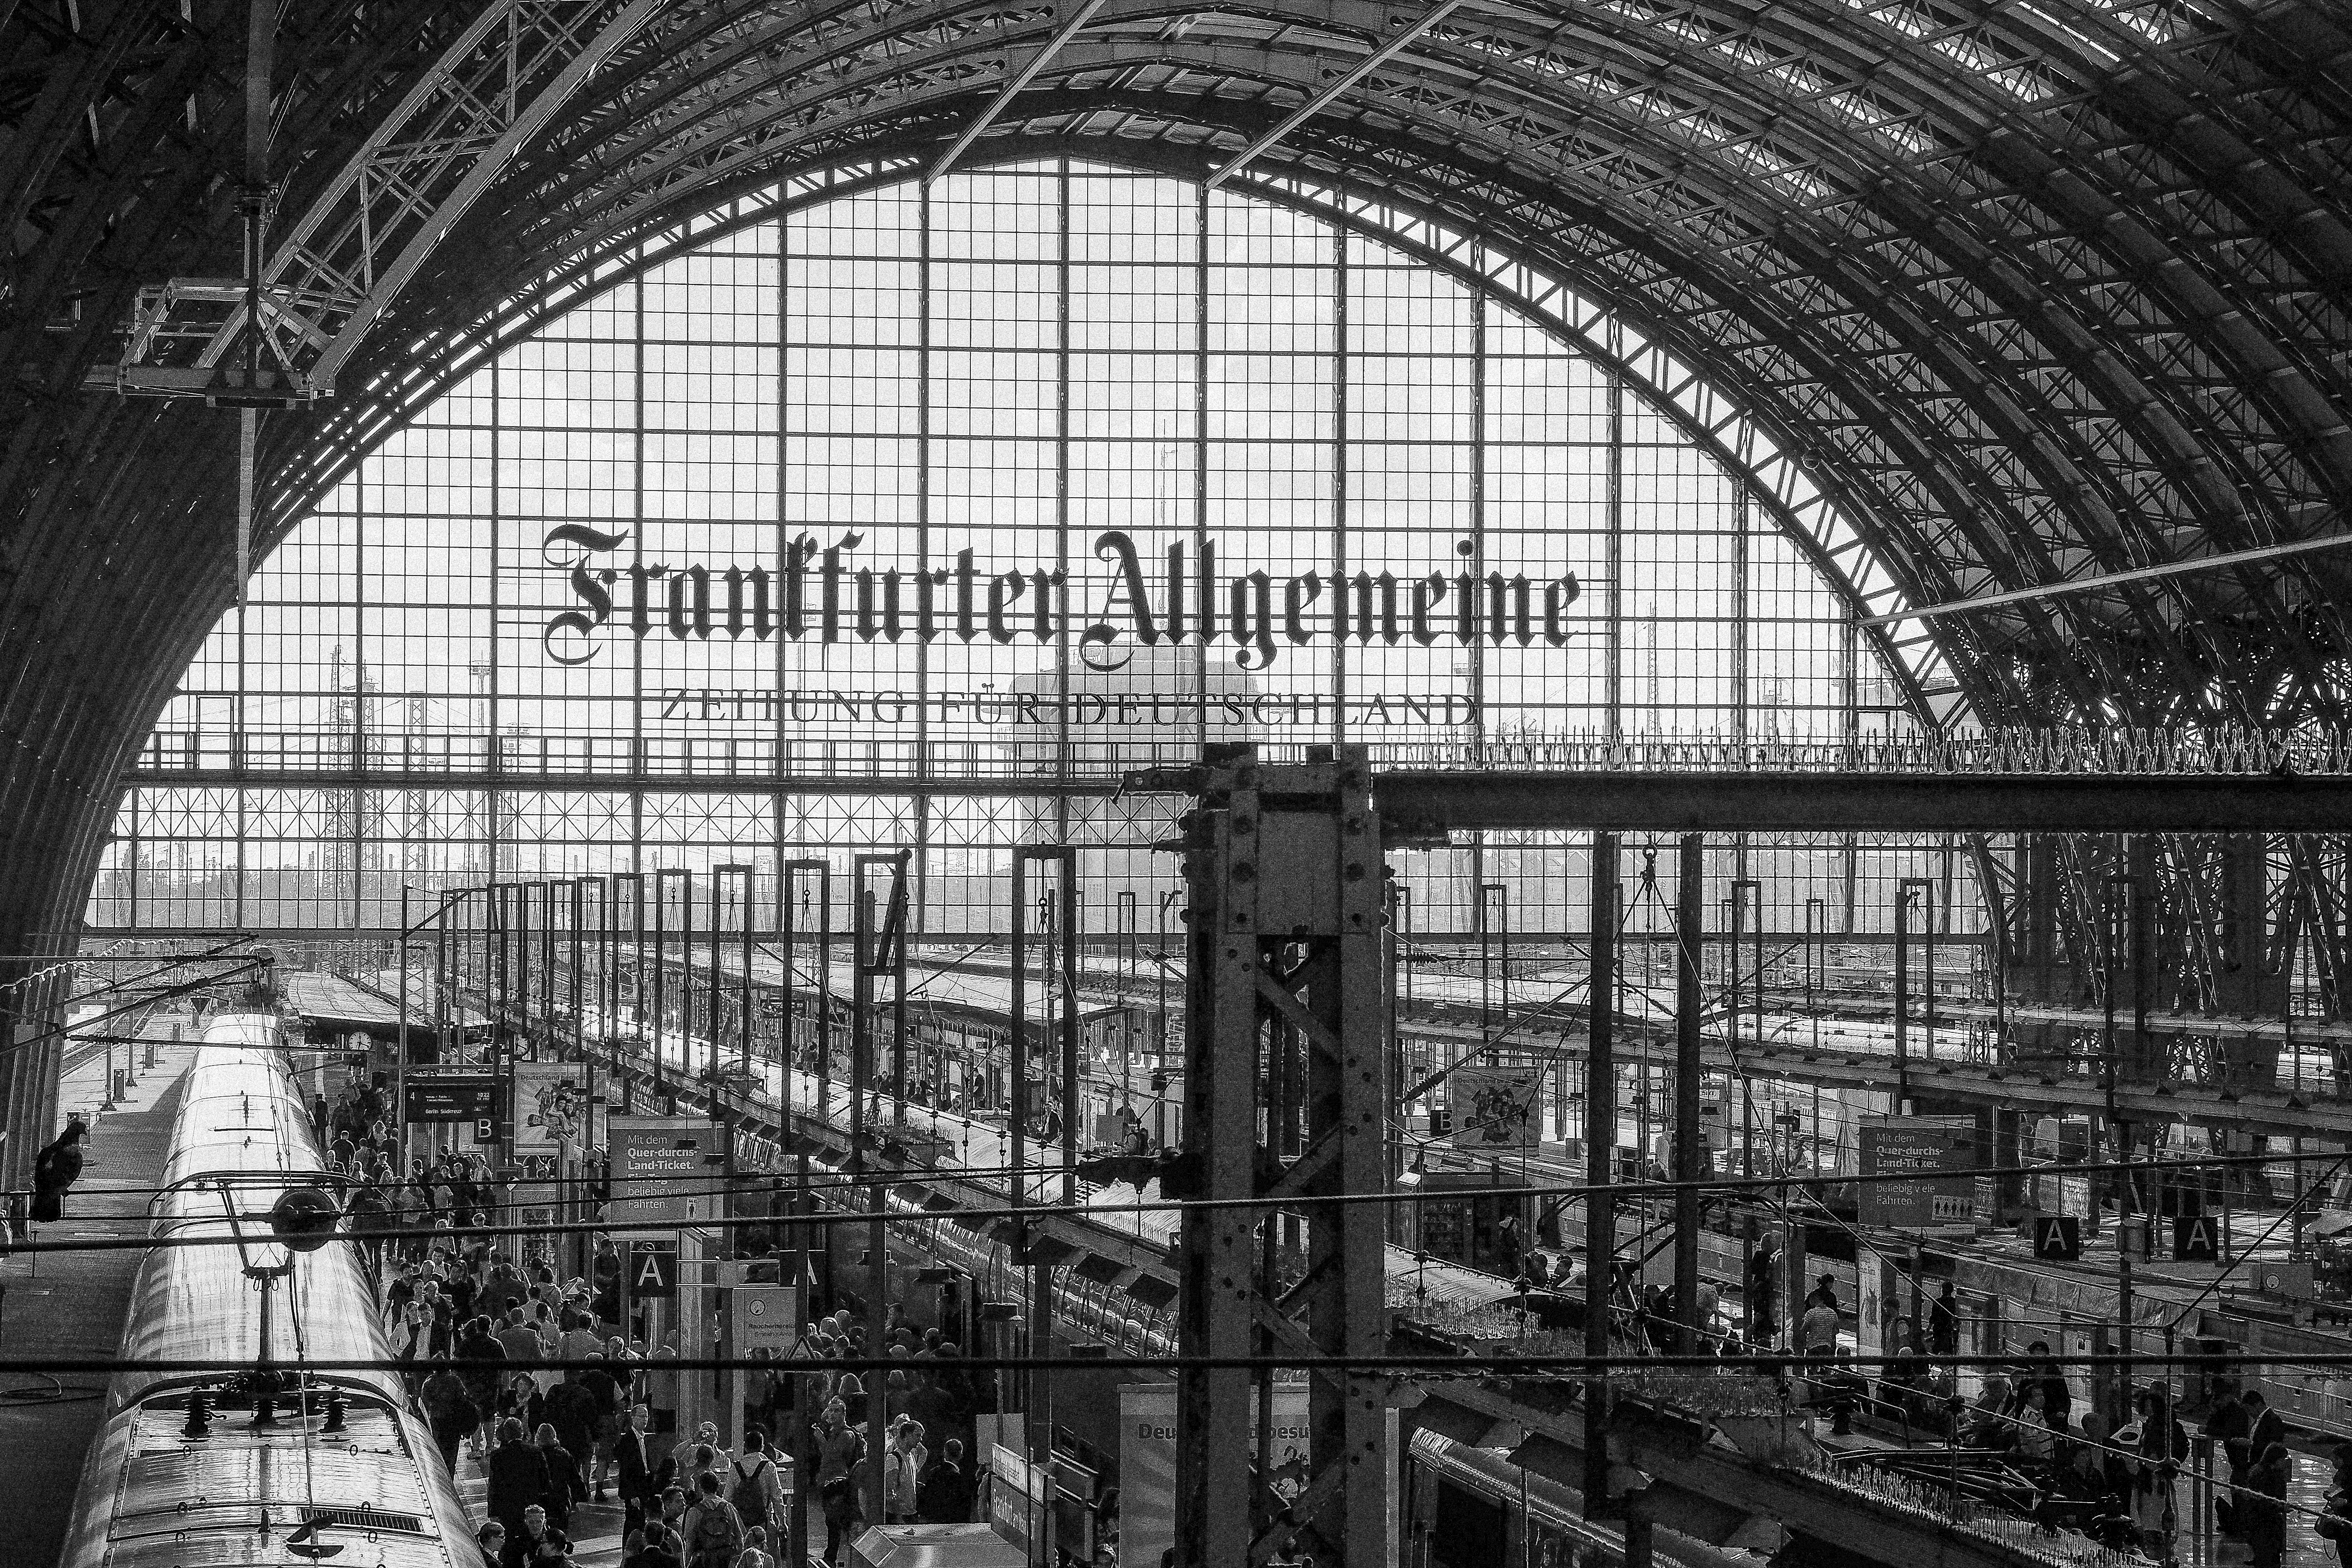
black and white, architecture, bridge, crowd, transport, arch, line, industry, monochrome, public transport, symmetry, bahnhof, menschen, frankfurt, mobility, massen, mobilit t, urban area, monochrome photography